Mavka: The Forest Song

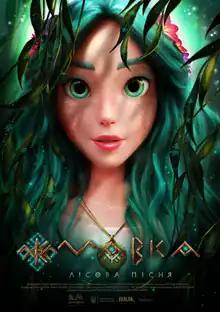
Ukrainian theatrical release poster

Mavka: The Forest Song is an independently-made Ukrainian 3D-animated fantasy film. It was created in 2023 by the film studio (which is a part of The Film.UA Group). Based on Lesya Ukrainka's play, "The Forest Song", it portrays characters from Slavic and Ukrainian folk mythology. and directed the film.